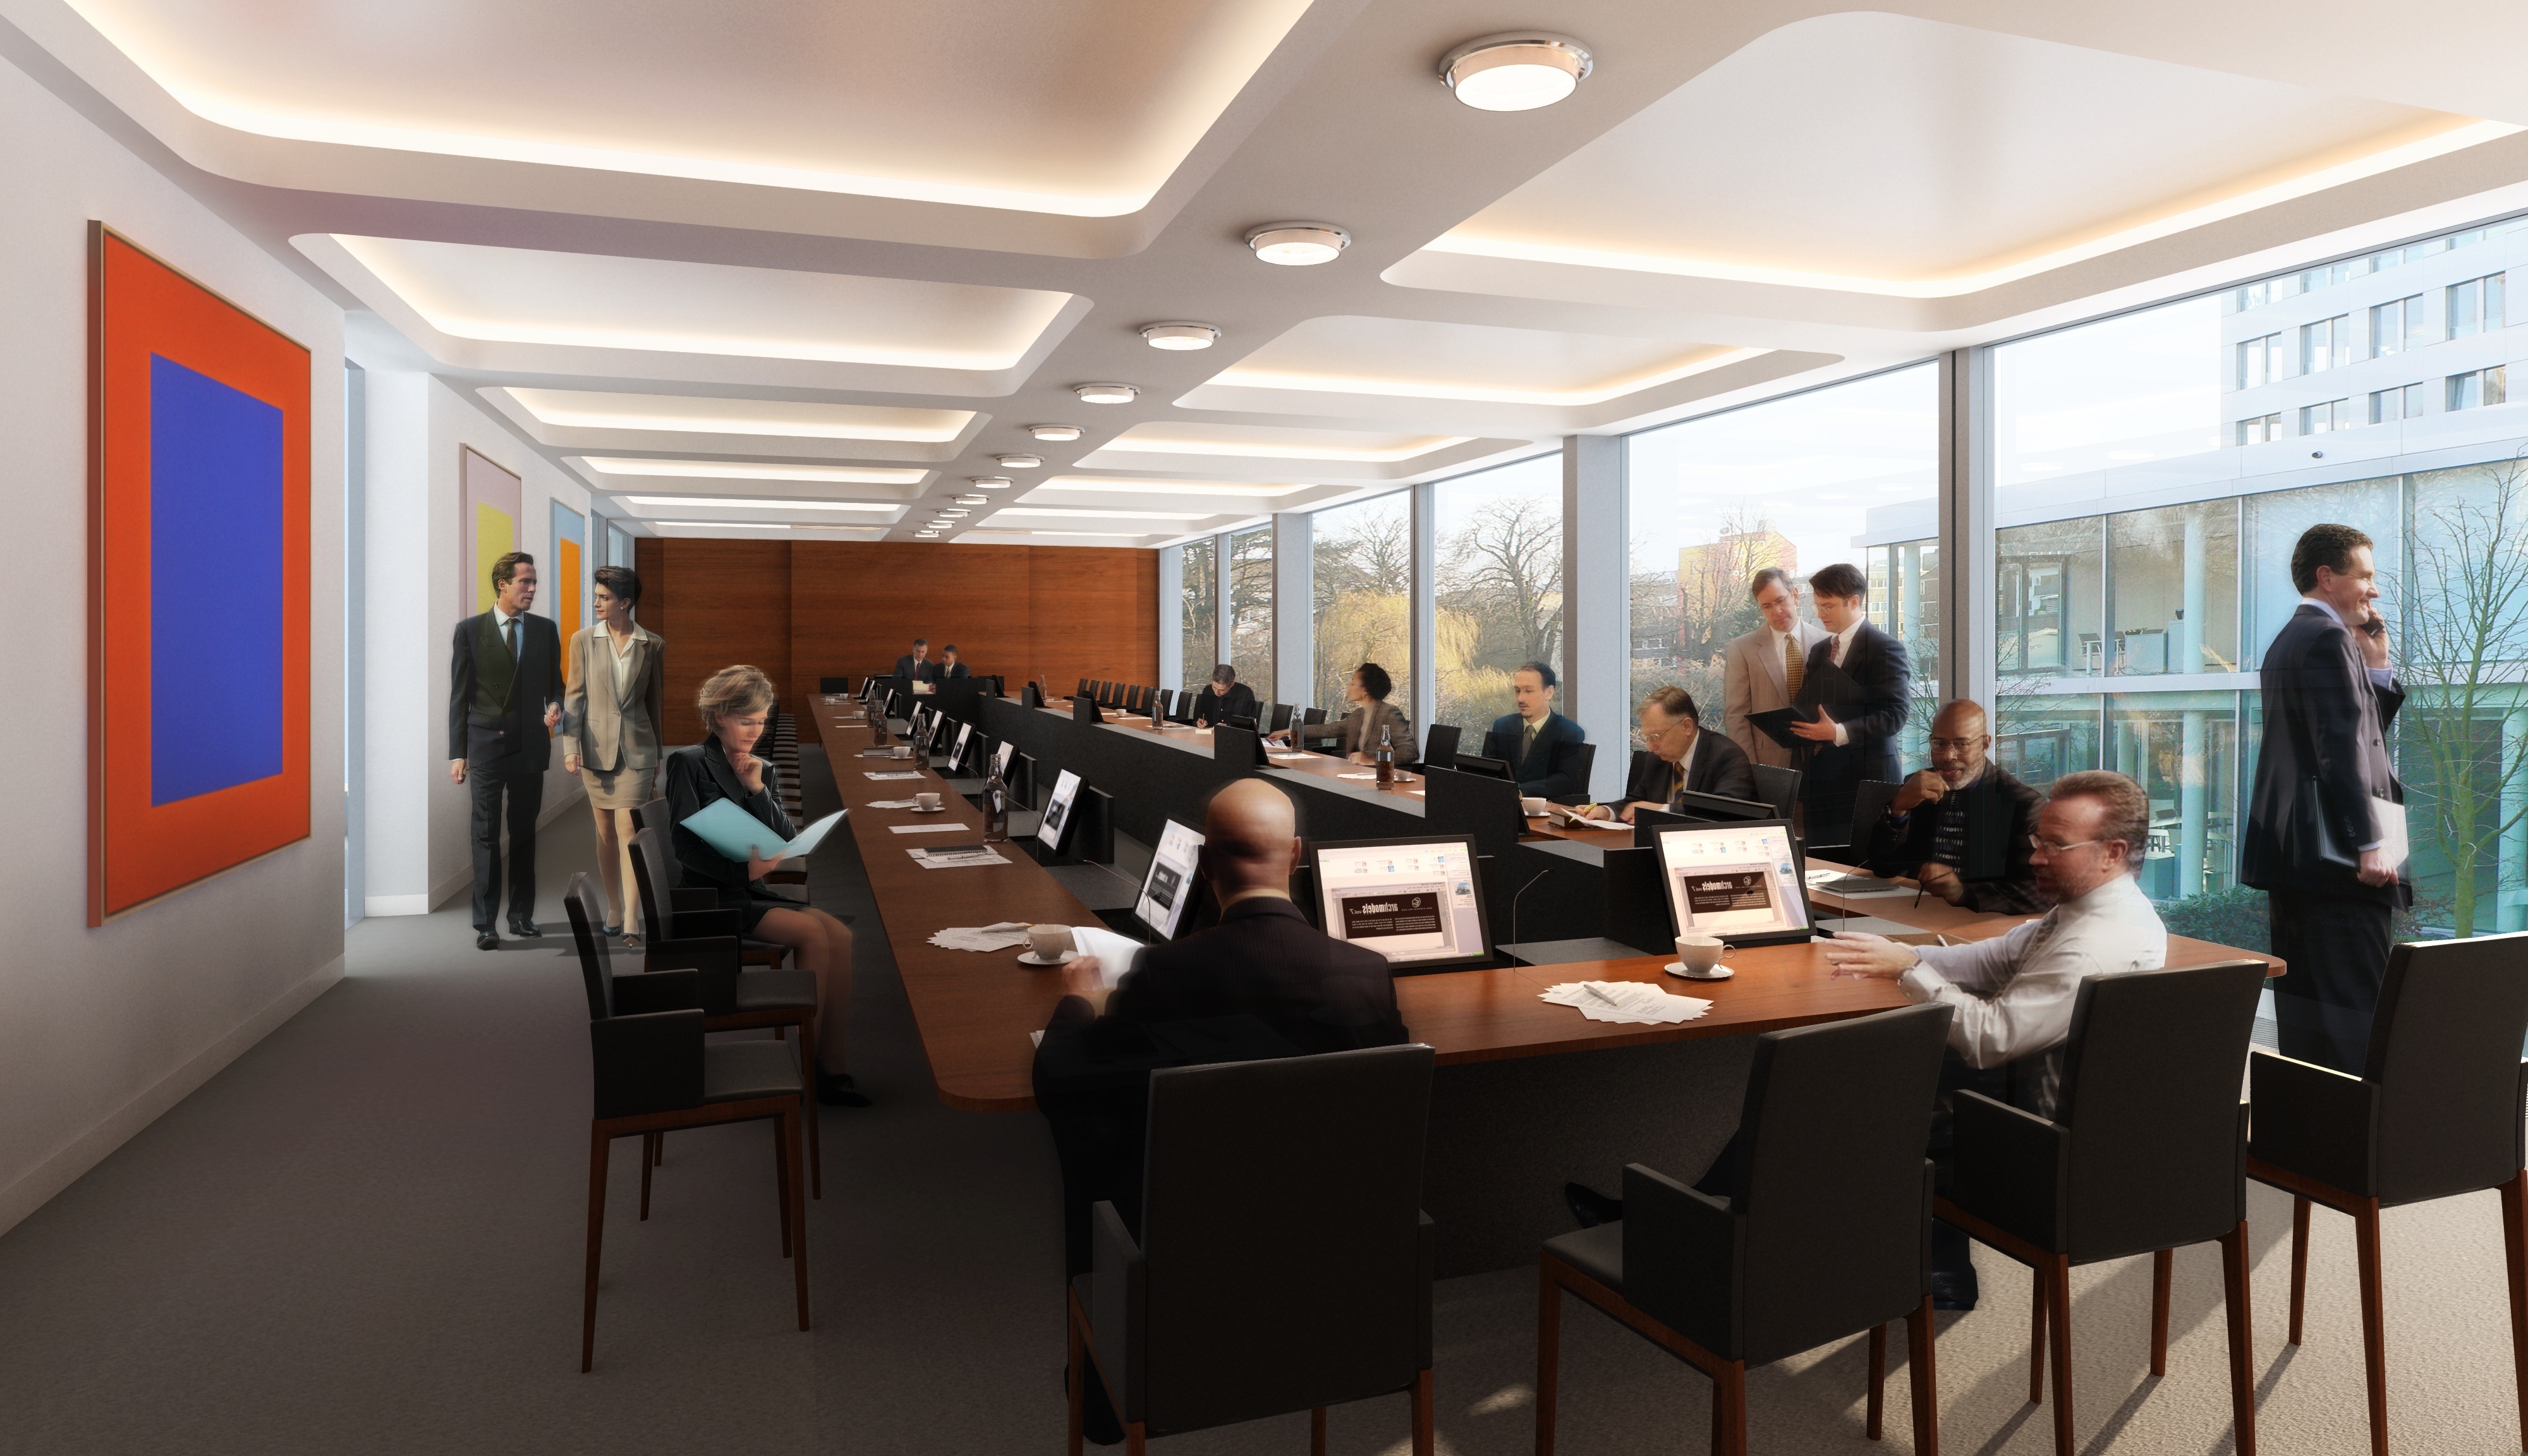
landscape, architecture, villa, interior, building, interior design, design, visualization, cgi, rendering, visualization 3d, architectural visualization